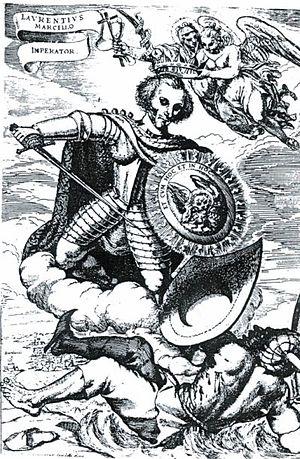
Lorenzo Marcello est un amiral et homme politique vénitien.